History of Laos (1945–present)

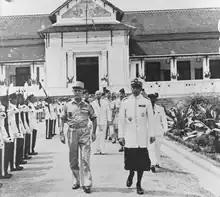
French General Salan and Prince Sisavang Vatthana in Luang Prabang, 4 May 1953

The early 1950s saw continuing instability in the Lao government in Viang Chan. The influx of French forces, accompanied by much French and American aid money, fuelled an economic boom, accompanied by high inflation, in the towns, but this did little to benefit the peasant majority. The diversion of funds to military purposes retarded development of fields like health and education. The government remained weak and faction-ridden, and also increasingly corrupt as leading politicians found ways for themselves and their relatives to profit from the foreign money pouring into the country. Suvannaphūmā remained the leading non-communist politician and retained the confidence of the King, but right-wingers, led by Bunūm na Champāsak, opposed his policy of coalition and reconciliation with the Pathēt Lao. Nevertheless, Lao independence, at first a facade for continued French rule, gradually became a reality.